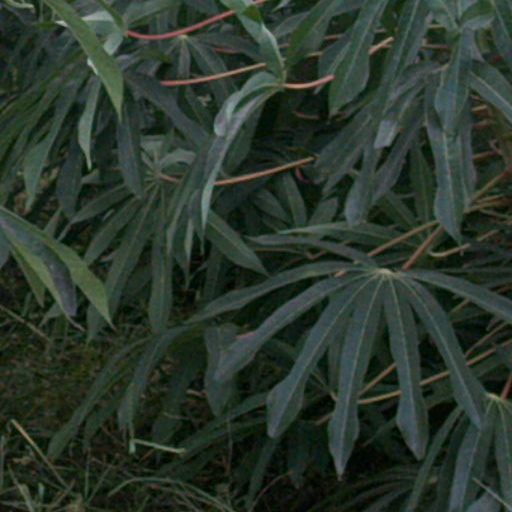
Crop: cassava